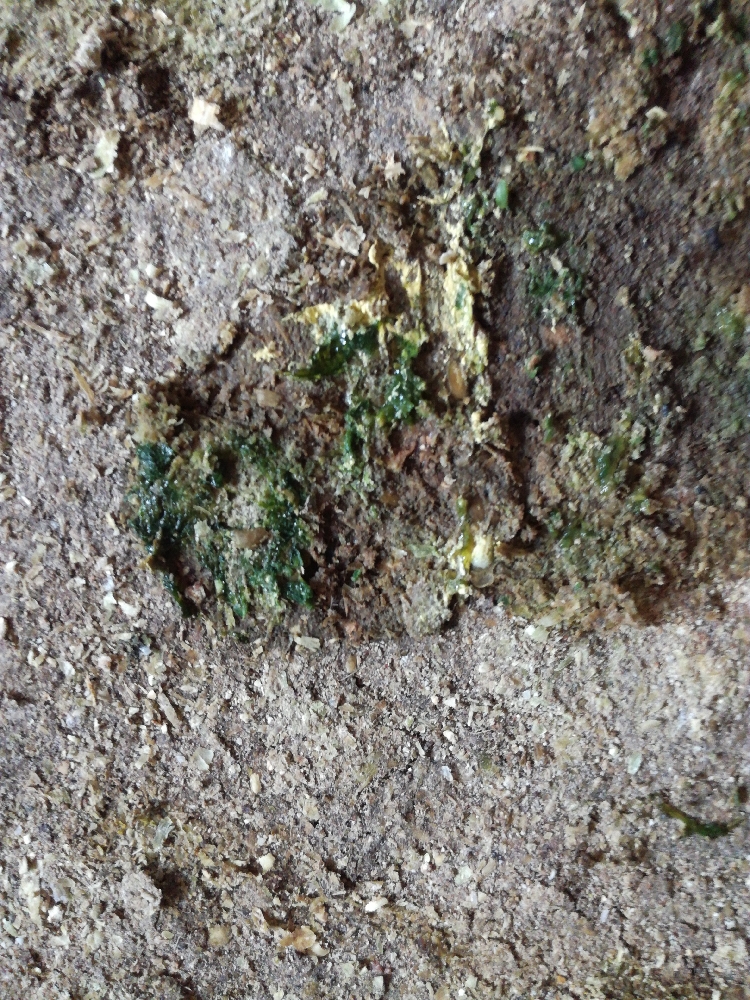
PCR-confirmed diagnosis: Newcastle disease